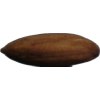
Label: Almonds 1